Luckau

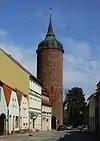
The Red Tower, remnant of the city fortifications

Large portions of the old city wall from the 13th and 14th centuries have been preserved. Particularly remarkable is the Red Tower ("Roter Turm").